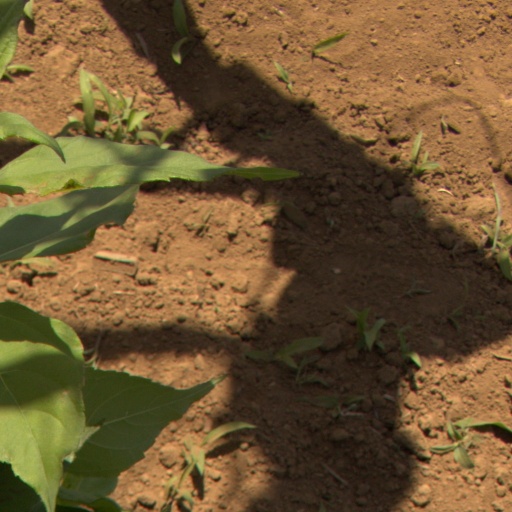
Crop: Jerusalem artichoke